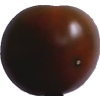
Label: tomato_maroon